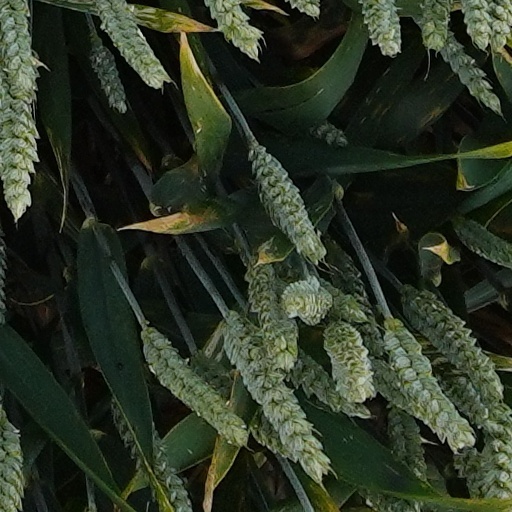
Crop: wheat